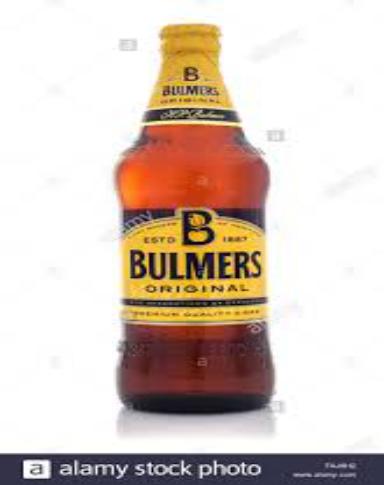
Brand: H. P. Bulmer-1
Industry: Food